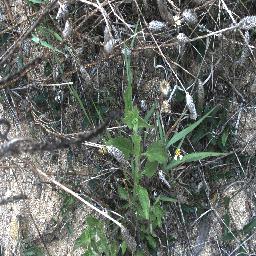
Label: siam_weed